Bishop Moore College

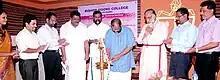

Rev. K.C. Mathew was the founding principal of Bishop Moore College. He served the college from 1964 to 1989. During this period, he played an important role in college's offering of postgraduate studies. Below is a list of principals that succeeded him after his retirement.